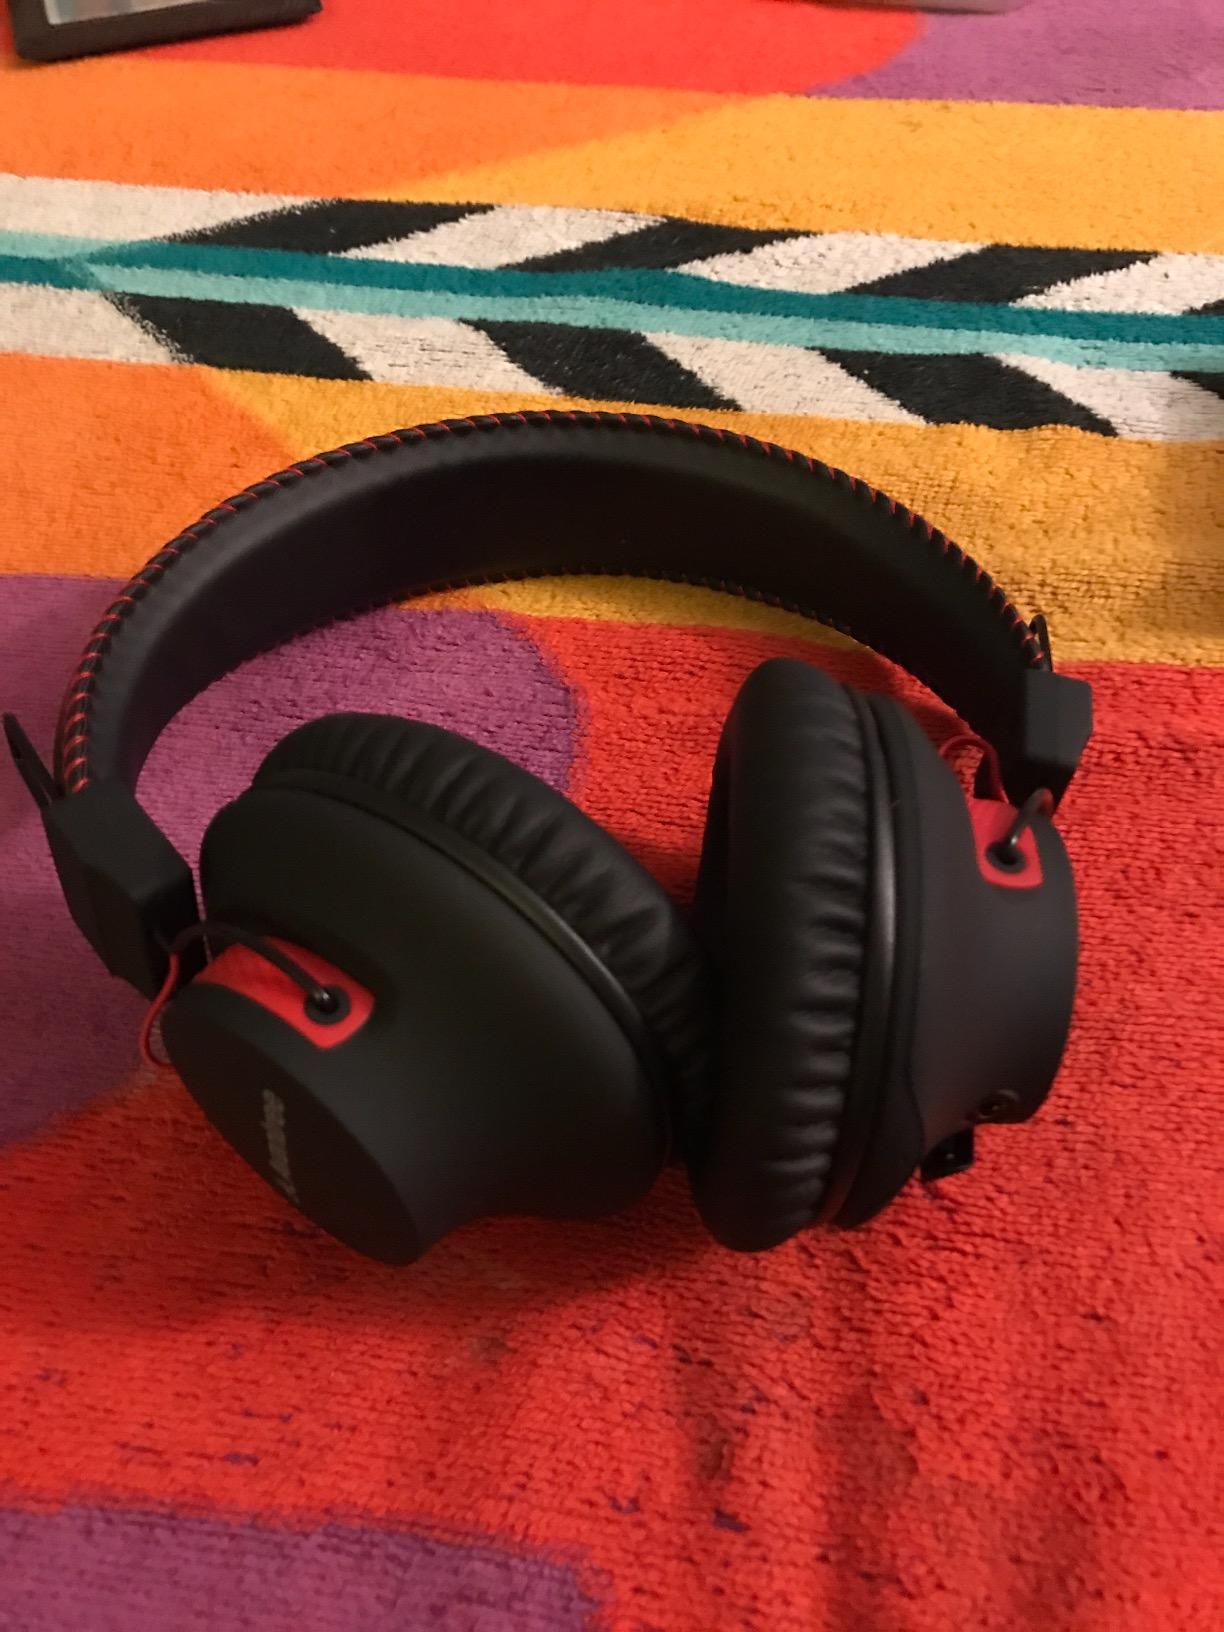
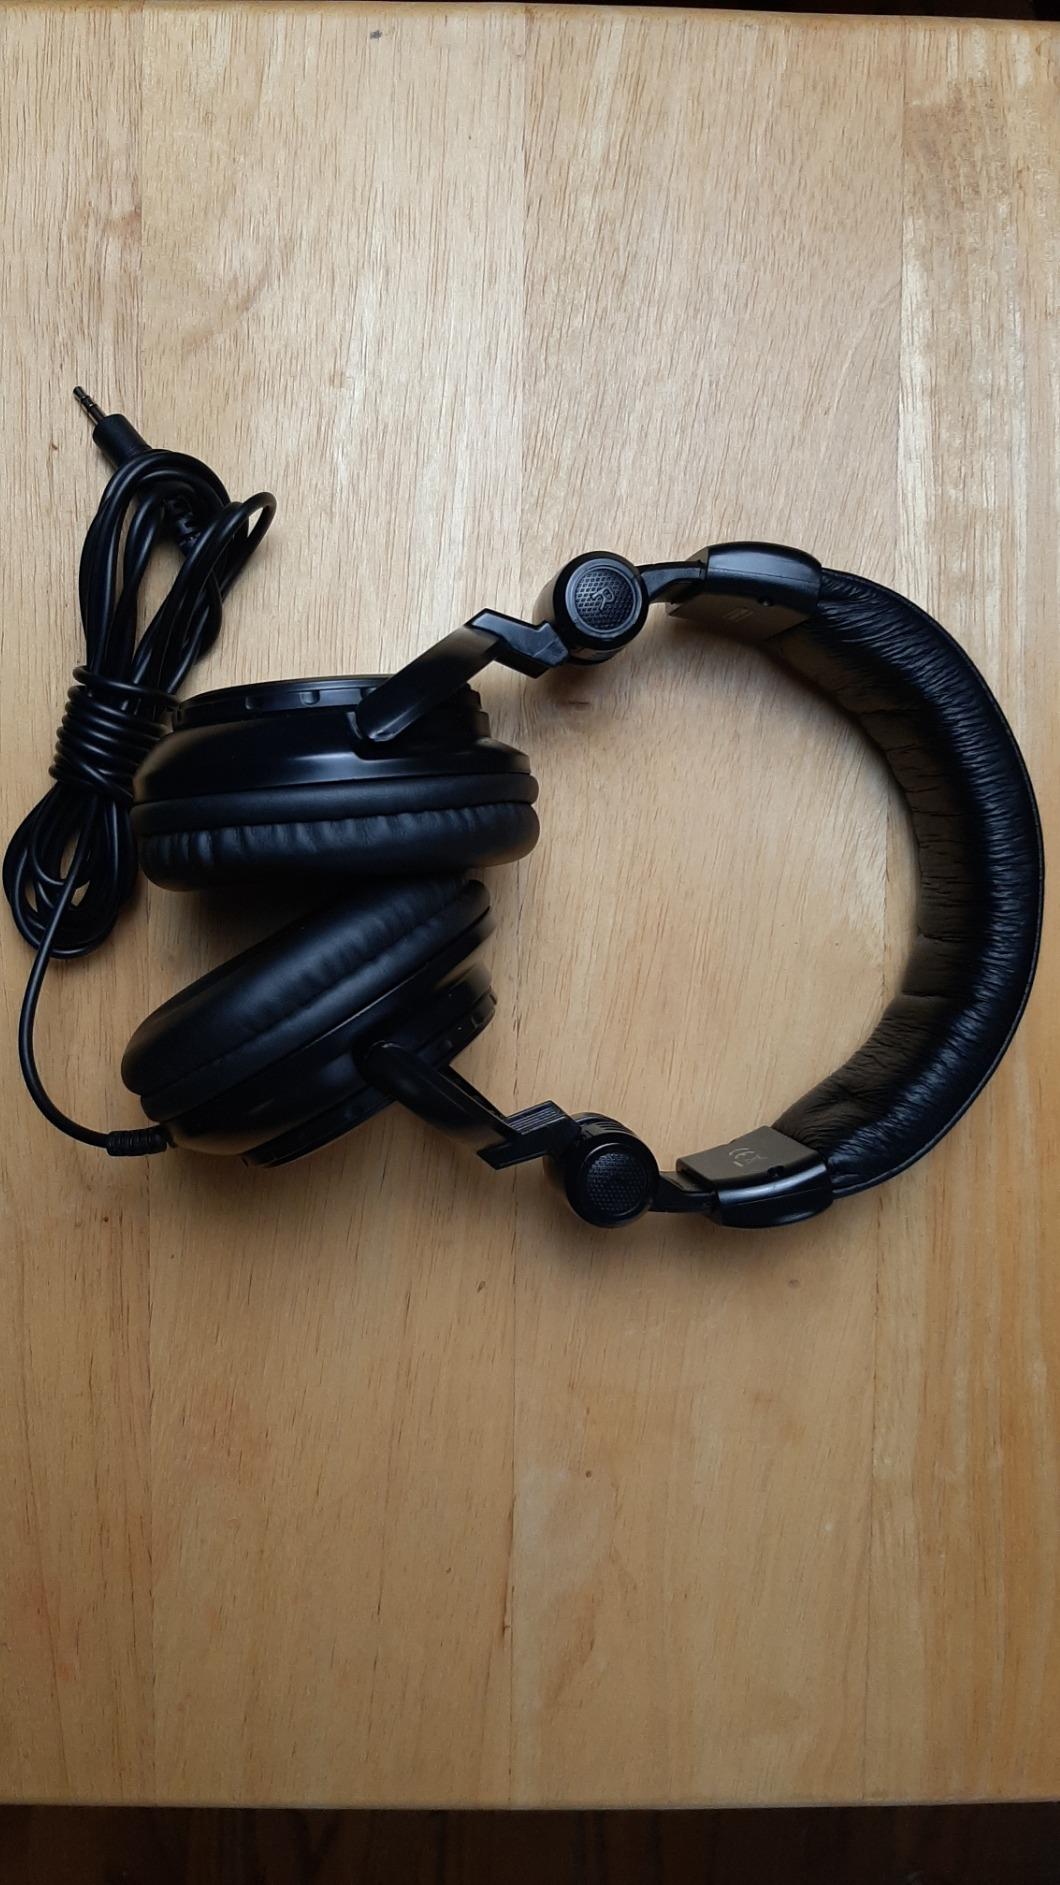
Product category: headphones
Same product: no